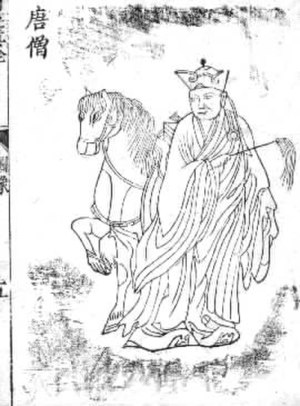
Tang-kampagnen mod Kucha / Baggrund
Den buddhistiske munk Xuanzang besøgte Kucha i 630.
Tang-kampagnen mod Kucha var en militærkampagne ledet af Tang-dynastiet, general Ashina She'er, mod oasestaten Kucha i Tarim-bækkenet i Xinjiang, som var tilknyttet det vestlige turkiske khaganat. Kampagnen startede i 648 og sluttede den 19. januar 649 med overgivelsen af Kuchan-styrkerne efter en 40-dages belejring i Aksu. Kuchan-soldater forsøgte at genvinde riget med hjælp fra den vestlige turkiske khaganate, men blev besejret af Tang-hæren.